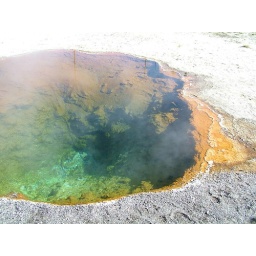
the water varies in color from emerald green to orange